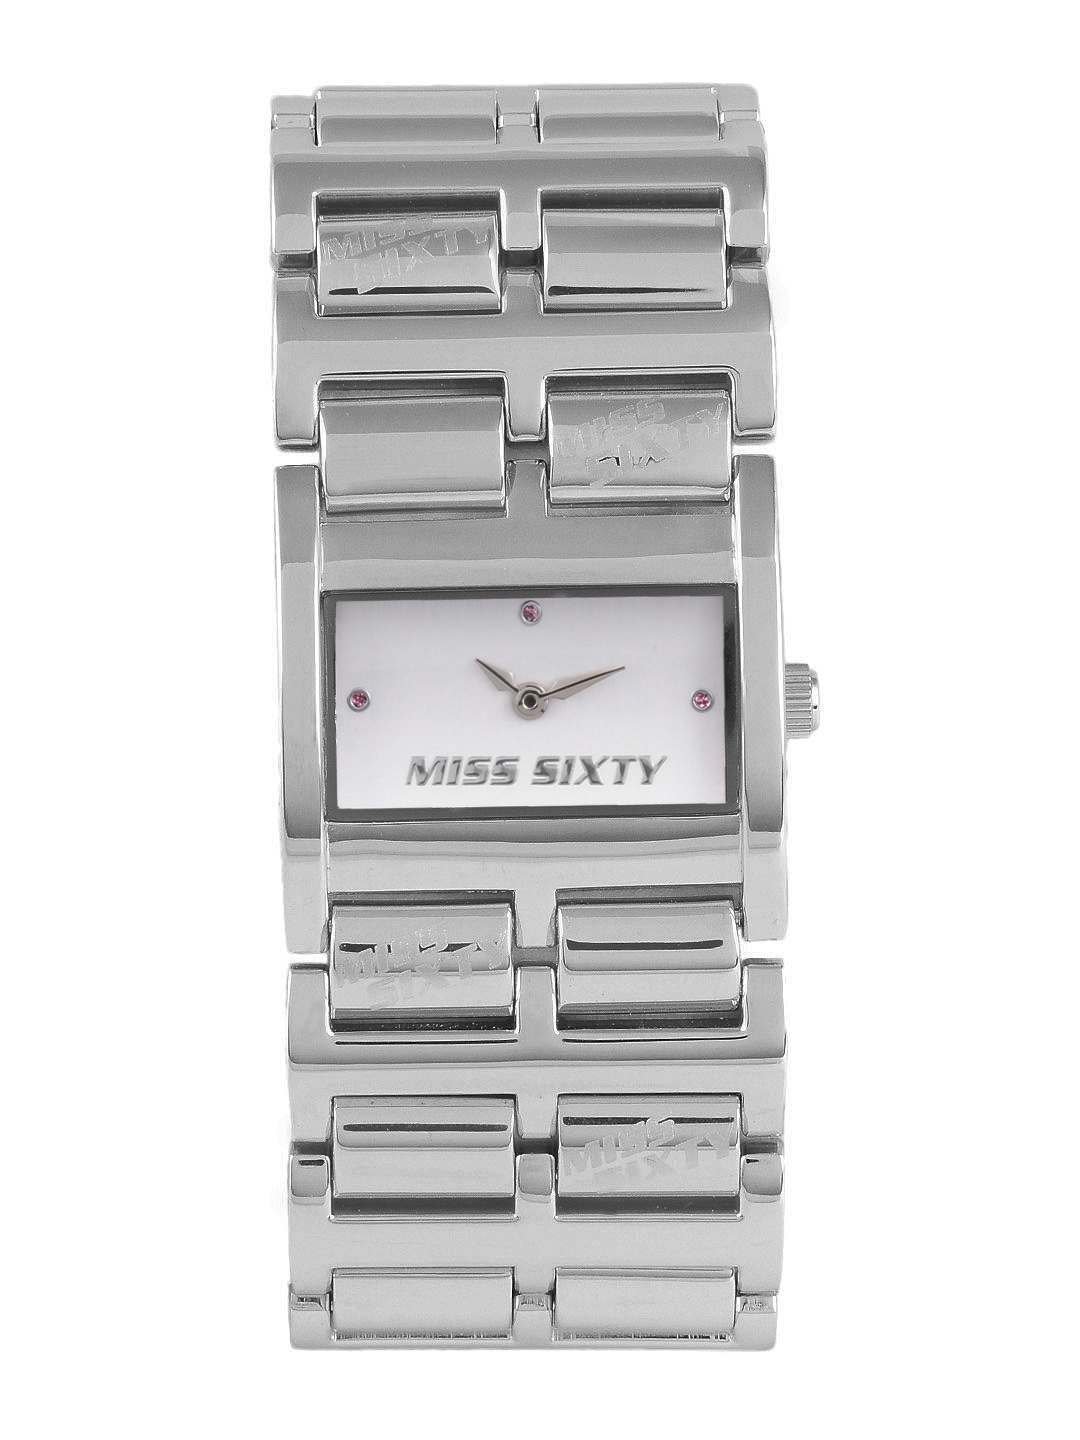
Miss Sixty Silver Dial Watch
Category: Accessories / Watches / Watches
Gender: Women
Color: Silver
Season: Winter 2016
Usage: Casual